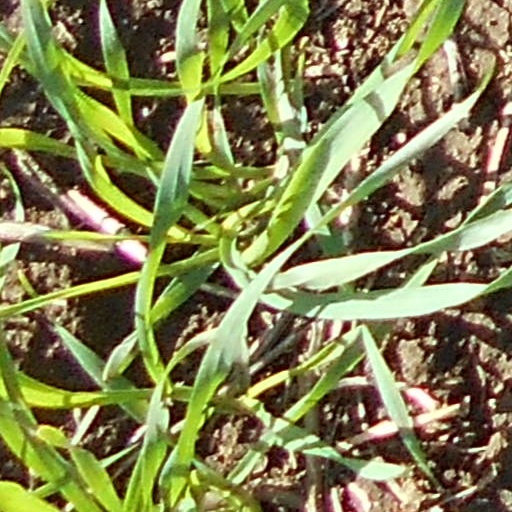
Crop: wheat